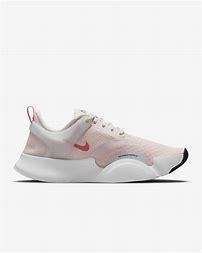
Brand: Nike
Model: Superrep Go